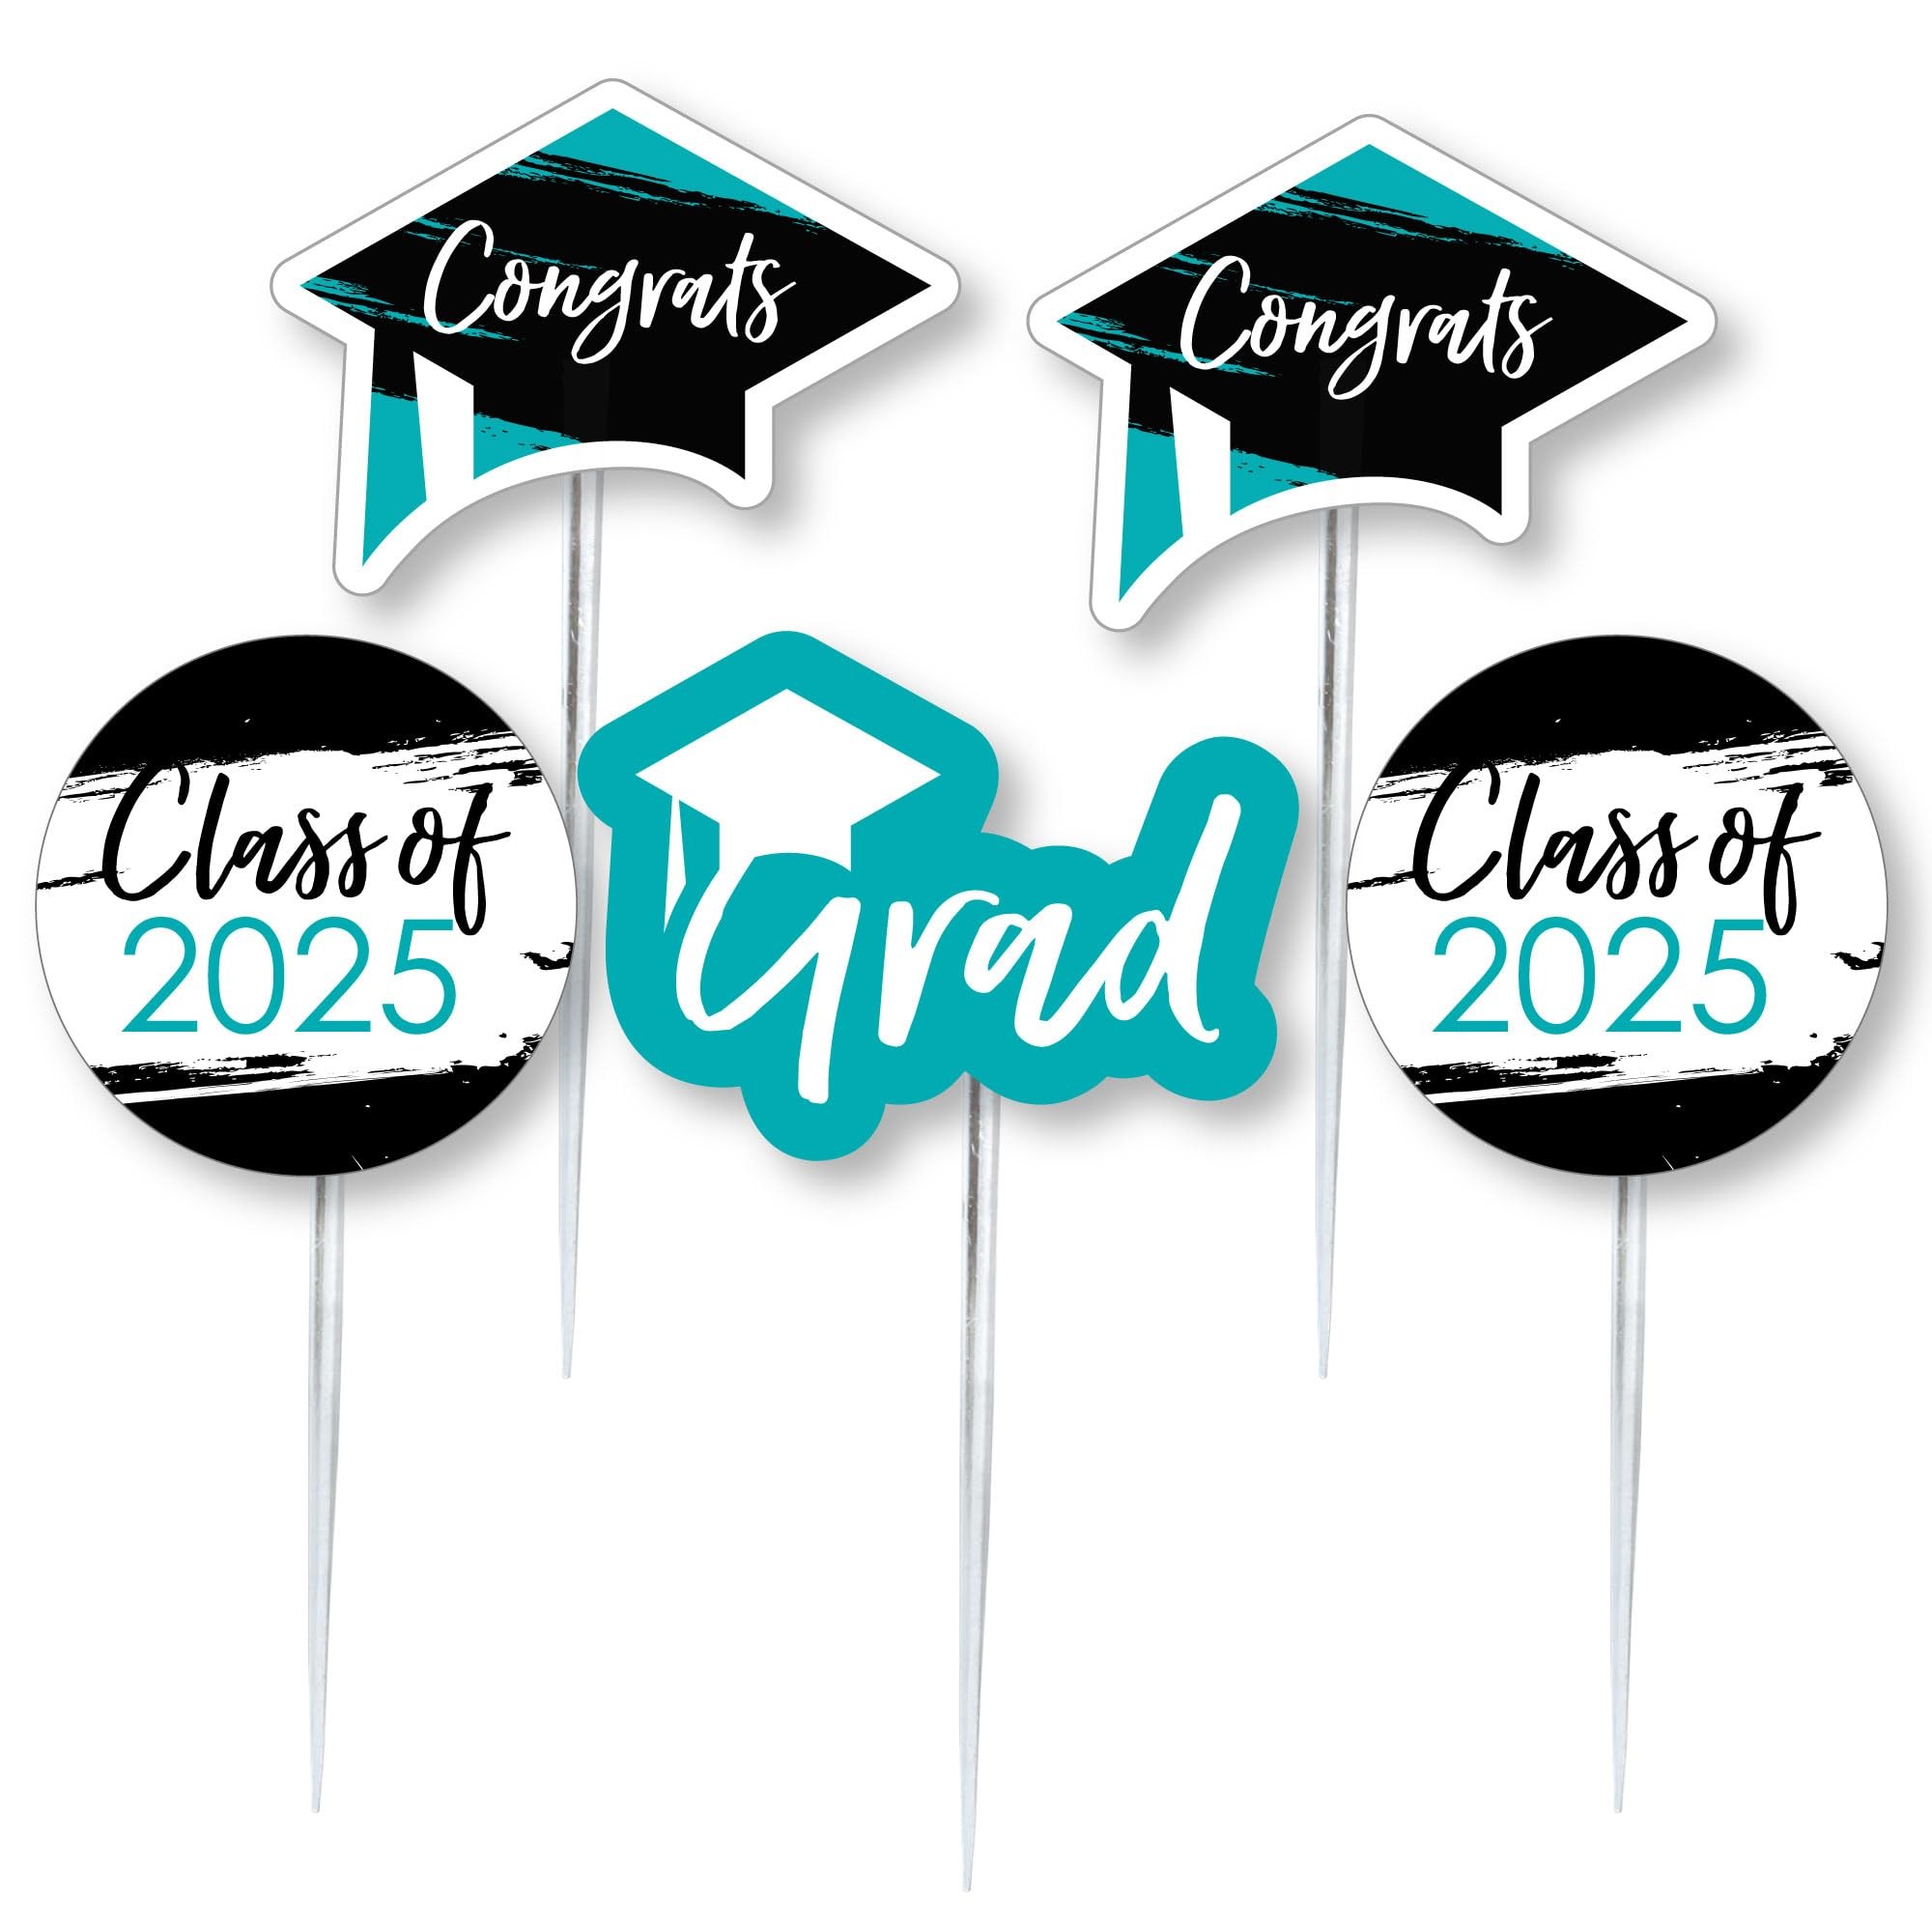
Item Name: Big Dot of Happiness Teal 2025 Graduation Party - Dessert Cupcake Toppers - Clear Treat Picks - Set of 24
Bullet Point 1: Teal Grad - Best is Yet to Come Dessert Cupcake Toppers Includes 24 clear treat picks, 24 shaped paper cut outs and stickers for easy assembly. DIY cupcake supplies are perfect for any 2025 Graduation Party.
Bullet Point 2: Plastic clear treat pick size 3.5 inches tall with the completed height of the Teal Grad Dessert Cupcake Topper depending on where the plastic pick is attached to the shaped paper cut out. Cupcake toppers are perfect for standard cupcakes and can also be added to appetizers and individual servings of other sweet treats such as brownies or donuts, and even used to create small fruit kabobs.
Bullet Point 3: Easy Party Decorations: Class of 2025 picks make it easy to style your party. Create impressive cupcake towers with decorated treats placed on a tiered stand at the candy buffet table, style adorable tables with individual cupcakes at each place setting, or make creative centerpieces using decorated treats and a coordinating treat stand.
Bullet Point 4: Premium Party Supplies: Clear treat picks are made of food-grade plastic and packaged in a food-safe environment. The Teal Grad - Best is Yet to Come paper cut out toppers are professionally printed on heavy-duty cardstock paper with themed art on one side and a coordinating pattern on the back. Cut outs will quickly attach to the clear dessert pick and then easily insert into your party appetizers or desserts.
Bullet Point 5: Easy Assembly Instructions Included: Clear treat picks and Teal Grad - Best is Yet to Come shaped cutouts will ship with easy assembly instructions to create unique dessert cupcake toppers.
Product Description: Create a unique dessert bar at your 2025 Graduation Party with Teal Grad - Best is Yet to Come Dessert Cupcake Toppers. This do-it-yourself kit includes clear treat picks and fun shaped cut outs. Simply attach each double-sided paper cut out to a clear plastic pick with the included clear stickers. Dessert Cupcake Toppers look great on standard cupcakes or add them to other baked goodies such as brownies or donuts. Other appetizers and miniature fruit kabobs are also easy to make with these fun food picks. Get creative and bring all your party ideas to life with Teal Grad - Best is Yet to Come Dessert Cupcake Toppers.
Value: 24.0
Unit: Count

Price: 11.24